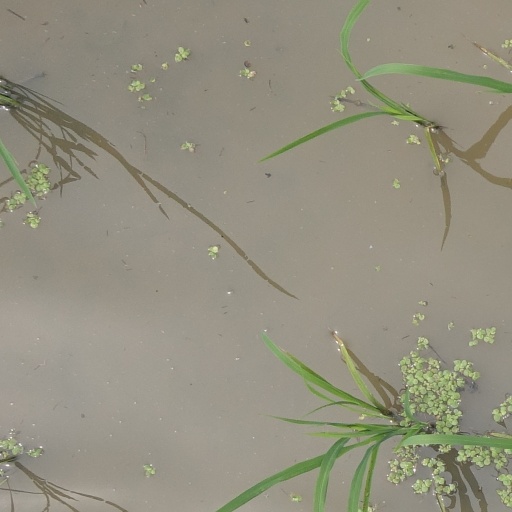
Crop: rice